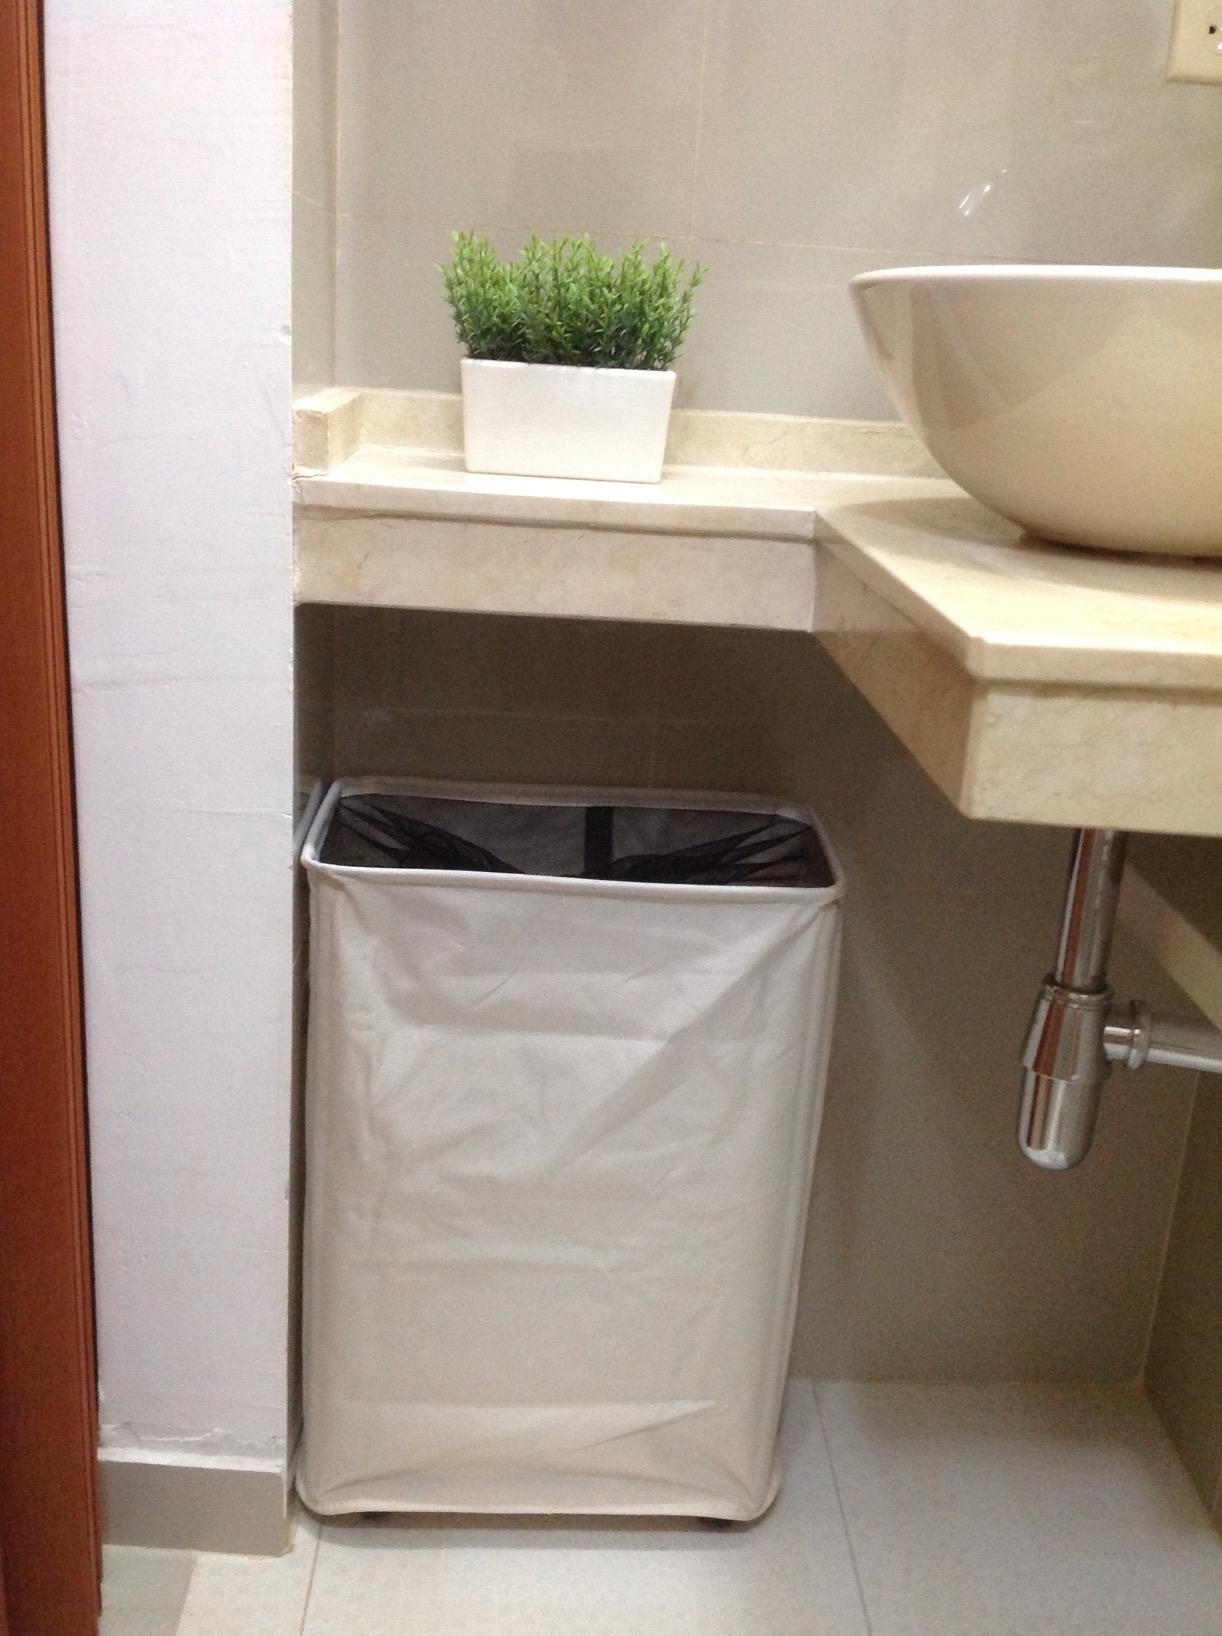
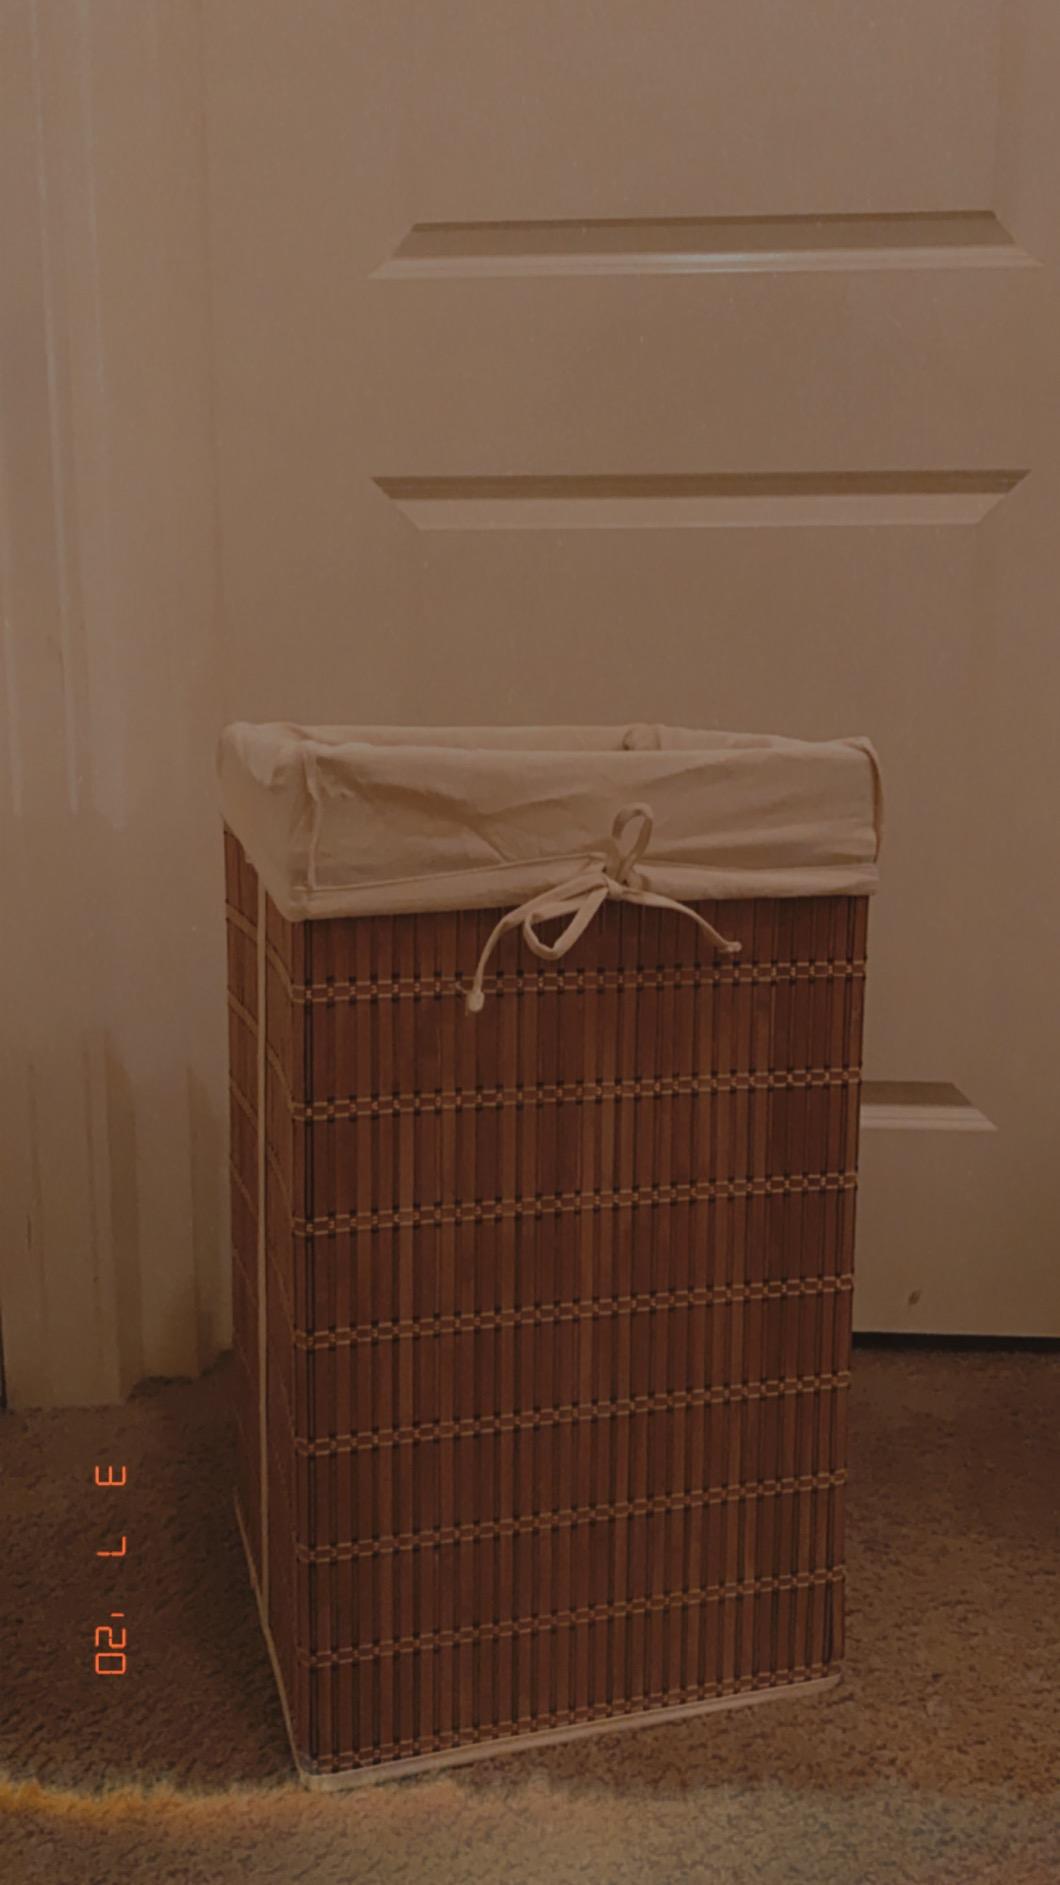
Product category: items_hamper
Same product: no